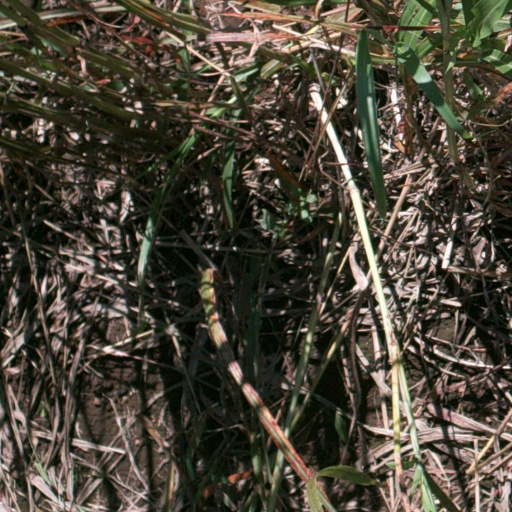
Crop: sorghum